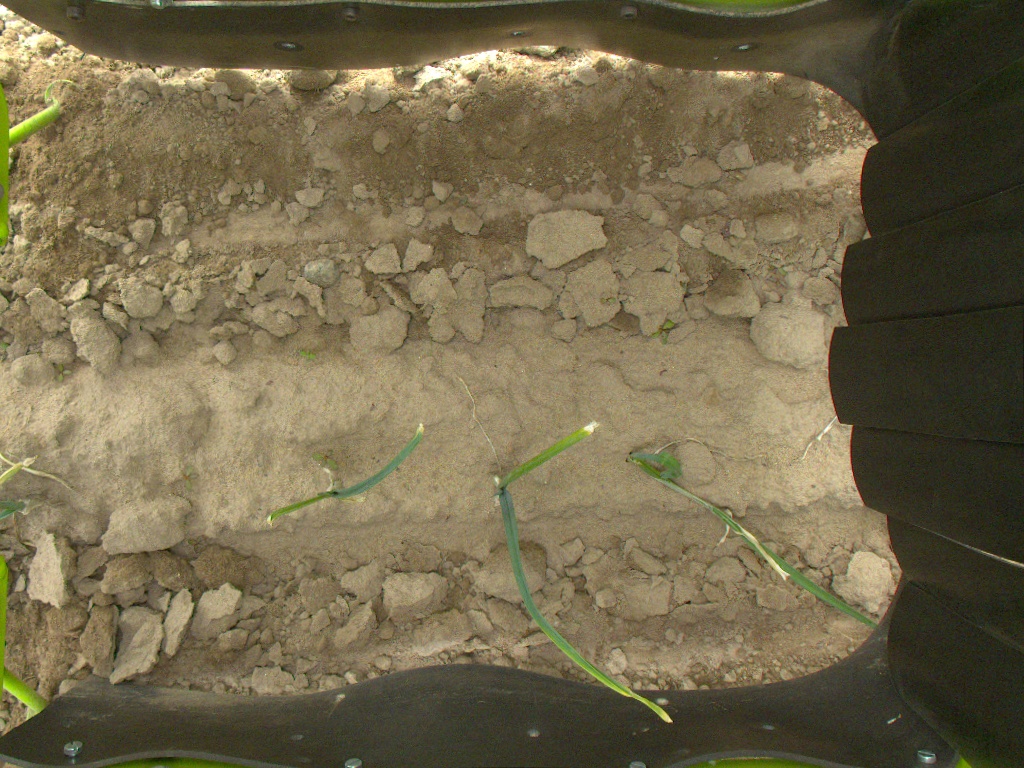
Crop: leek
Objects: leek, leek, leek, leek, stem_leek, stem_leek, stem_leek, stem_leek